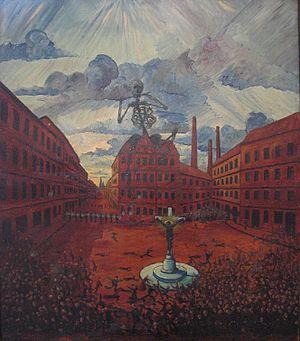
Julius Endlweber est un peintre autrichien paysagiste, notamment de vedutas.
Une guerre civile est la situation qui existe lorsqu'au sein d'un État, une lutte armée oppose les forces armées d'un État à des groupes armés identifiables, ou des groupes armés entre eux, dans des combats dont l'importance et l'extension dépasse la simple révolte ou l'insurrection.